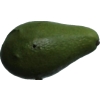
Label: green_avocado